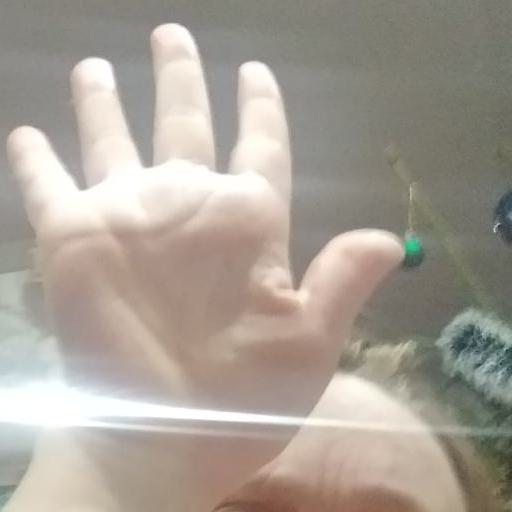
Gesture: palm